Ronaldo (Brazilian footballer)

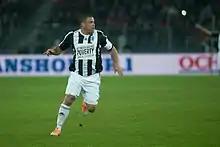
Ronaldo playing in the Match Against Poverty in Bern, March 2014

In February 2011, it was announced that Ronaldo would be given one last match for Brazil, a friendly against Romania in São Paulo on 7 June 2011, five years after his last match with the national team. Brazilian Football Confederation official Ricardo Teixeira stated that it was fitting that his final game should take place in Brazil while representing his nation.